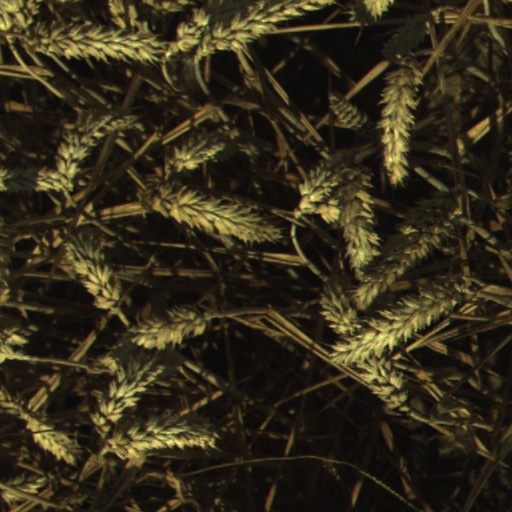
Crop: wheat